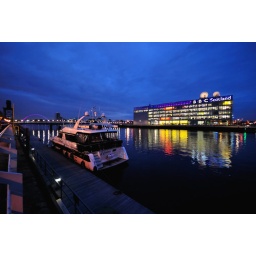
The BBC Scotland building and the lights of the 'Squinty Bridge' reflect in the still waters of the river Clyde in Glasgow.